Bicycle

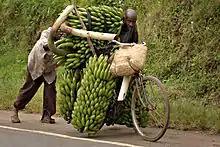
Men in Uganda using a bicycle to transport bananas

In built-up cities around the world, urban planning uses cycling infrastructure like bikeways to reduce traffic congestion and air pollution. A number of cities around the world have implemented schemes known as bicycle sharing systems or community bicycle programs. The first of these was the White Bicycle plan in Amsterdam in 1965. It was followed by yellow bicycles in La Rochelle and green bicycles in Cambridge. These initiatives complement public transport systems and offer an alternative to motorized traffic to help reduce congestion and pollution. In Europe, especially in the Netherlands and parts of Germany and Denmark, bicycle commuting is common. In Copenhagen, a cyclists' organization runs a Cycling Embassy that promotes biking for commuting and sightseeing. The United Kingdom has a tax break scheme (IR 176) that allows employees to buy a new bicycle tax free to use for commuting.